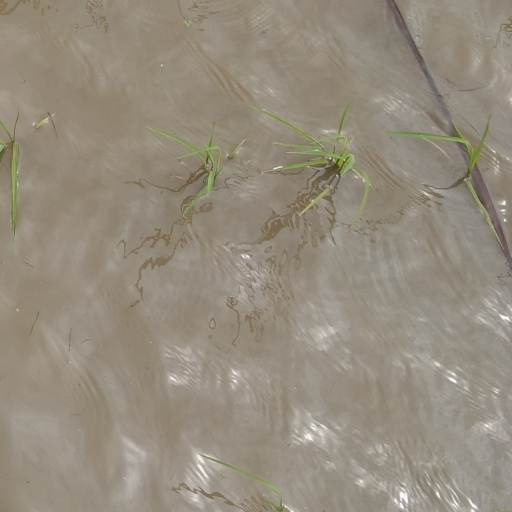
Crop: rice